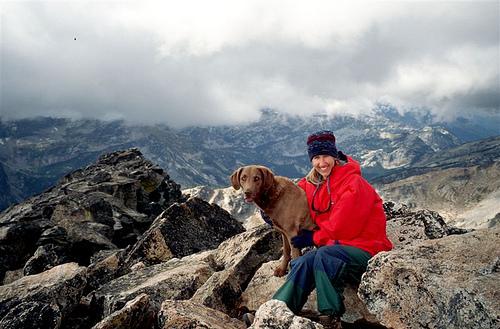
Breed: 215-n000075-Chesapeake_Bay_retriever